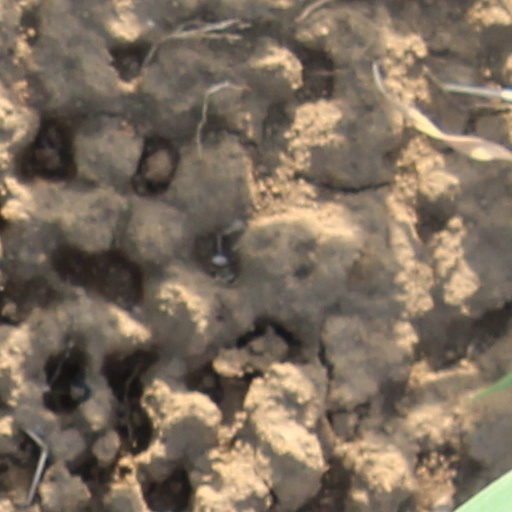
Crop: wheat